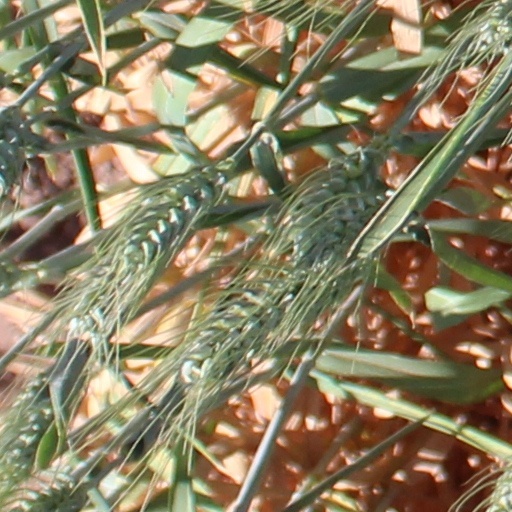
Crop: wheat